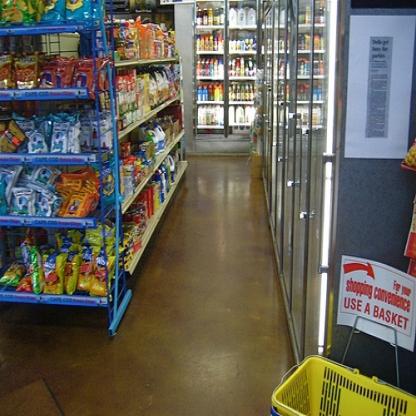
Scene: Indoor